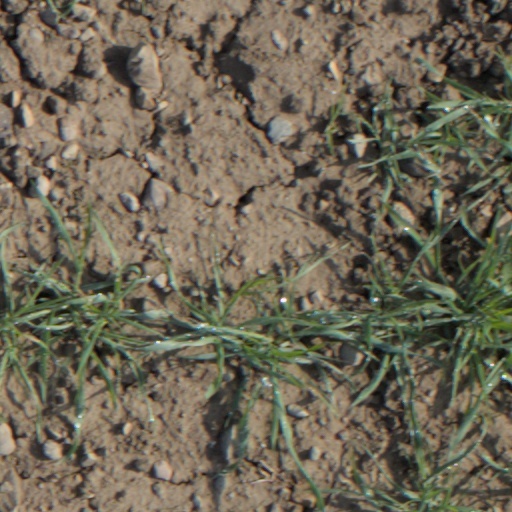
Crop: wheat